Christening in Tanum Church

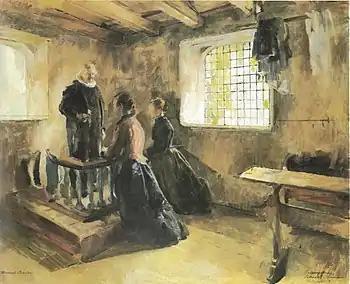
"Entrance Wives" (1892) Harriet Backer

Harriet Backer studied in Munich in 1874–78. Between 1878 and 1888 she lived in Paris. In 1888 she moved back to Norway to settle at Sandvika in Bærum. There she began to make a series of paintings based upon local themes. This painting is one of a series of paintings that Backer made featuring church interiors.